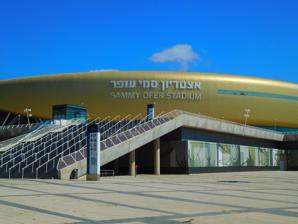
Building: Sammy Ofer Stadium
Country: Israel
Year built: 2014
Football stadium in Haifa, Israel Sammy Ofer Stadium UEFA Full name The International Sammy Ofer Stadium Address 2 Pinchas and Abraham Rotenberg Street Location Haifa , Israel Public transit Coastal Railway Line at Haifa Hof HaCarmel Owner Haifa Municipality Operator Haifa Municipality Executive suites 35 Capacity 30,942 Record attendance 30,464 ( Maccabi Haifa vs Benfica Lisbon , 2 November 2022) Field size 22,000 m 2 (240,000 sq ft) Surface Grass Scoreboard LCD Construction Broke ground 2009 Opened 27 August 2014 Construction cost ₪ 530 million Architect KSS Design Group Tenants Maccabi Haifa (2014–present) Hapoel Haifa (2014–present) Israel national football team (selected matches) Website Sammy Ofer Stadium Sammy Ofer Stadium of the city of Haifa , Israel Sammy Ofer Stadium Sammy Ofer Stadium ( Hebrew : אצטדיון סמי עופר ), also known as Haifa Municipal Stadium ( האצטדיון העירוני חיפה ), is a 30,942 seats multi-purpose stadium in Haifa , Israel . Construction began in late 2009 and was completed in 2014. The stadium was developed and built by the Haifa Economic Corporation, managed by Adv. Gal Peleg. Currently, the stadium is used mostly for football matches, hosting the home games of Maccabi Haifa and Hapoel Haifa . The stadium replaced Kiryat Eliezer Stadium , which was closed in 2014 and demolished in 2015. The stadium is named after the late Israeli billionaire Sammy Ofer (1922–2011), who donated $20,000,000 to build the stadium. Ofer's contribution was 19% of the total cost of the stadium. Statue of World Peace, a 15-meter high stainless steel sculpture created and donated by Chinese artist We Yuan Yan (Yao Yuan), adorns the stadium plaza. The design features a woman and a dove poised as if about to take flight. History The World Peace Statue has stood on the stadium grounds since 2013 On September 16, 2008, the Haifa Construction Committee approved the stadium's plans and gave it the green light. In August 2009, official plans for the stadium were released. In September 2009, it has been announced that the works on building the foundations of the stadium would begin at the end of September 2009. The first official match ever at Sammy Ofer Stadium was played on August 27, 2014. Hapoel Haifa hosted Hapoel Acre ( Toto Cup ) and won 2–0. The first historic goal in the new stadium was scored by Hapoel Haifa striker Tosaint Ricketts . The first league match was played on September 15, 2014. Maccabi Haifa hosted Bnei Sakhnin , who they defeated by a score of 4–2. The historic first goal by a Maccabi Haifa player was scored by Israeli national team midfielder Hen Ezra during stoppage time of the first half. Over 28,000 supporters were in attendance. The first UEFA Champions League match was played on September 30, 2015 by Maccabi Tel Aviv against Dinamo Kyiv , Dinamo won 2–0 with goals by Andriy Yarmolenko and Júnior Moraes . The first match of the Israel national football team was played on November 16, 2014. Israel hosted the Bosnia and Herzegovina national football team in the UEFA Euro 2016 qualifying match and won 3–0. The stadium was sold out, which resulted in an atmosphere beyond compare, helping Israel win their 3rd game in a row in the tournament. The first concert at the stadium was by Omer Adam on May 24, 2018. Sammy Ofer Stadium of Haifa. The second largest stadium of the Israel national football team . International matches Date Result Competition Attendance 16 November 2014 Israel 3–0 Bosnia and Herzegovina 2016 Euro qualifying group stage 28,300 28 March 2015 Israel 0–3 Wales 2016 Euro qualifying group stage 30,200 3 September 2015 Israel 4–0 Andorra 2016 Euro qualifying group stage 22,650 5 September 2016 Israel 1–3 Italy 2018 FIFA World Cup qualification 29,300 11 June 2017 Israel 0–3 Albania 2018 FIFA World Cup qualification 15,150 2 September 2017 Israel 0–1 North Macedonia 2018 FIFA World Cup qualification 11,350 11 October 2018 Israel 2–1 Scotland 2018–19 UEFA Nations League 10,234 21 March 2019 Israel 1–1 Slovenia UEFA Euro 2020 qualifying 12,430 24 March 2019 Israel 4–2 Austria UEFA Euro 2020 qualifying 16,150 11 October 2020 Israel 1–2 Czech Republic 2020–21 UEFA Nations League 0 4 September 2021 Israel 5–2 Austria 2022 FIFA World Cup qualification 13,550 2 June 2022 Israel 2–2 Iceland 2022–23 UEFA Nations League 13,150 Gates Sammy Ofer Stadium Gate Entrance Area Silver Club A, B 301–305, 307, 309-312 Press Box A, B 306, 308 Gold and Diamond Club VIP 401–410 Sky Box VIP 501–536 North Tribune C, D 101–109, 201-212 Family Tribune E, G 110–113, 119–122, 213–217, 223-227 East Tribune F 114–118, 218-222 South Tribune H, J 123–128, 228-234 Guest Tribune K 129–132, 235-240 See also List of football stadiums in Israel References